Ogun

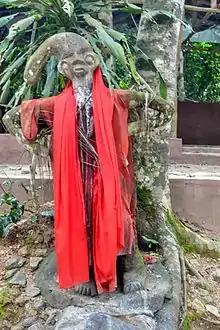
Statue of Ogun, Sacred Grove Of Oshun, Osogbo, Nigeria

In Yoruba religion, Ogun is a primordial orisha in Yoruba Land. In some traditions, he is said to have cleared a path for the other orisha to enter Earth, using a metal axe and with the assistance of a dog. To commemorate this, one of his praise names, or "oriki", is "Osin Imole" or the "first of the primordial Orisha to come to Earth". He is the god of war and metals.